Villegats, Eure

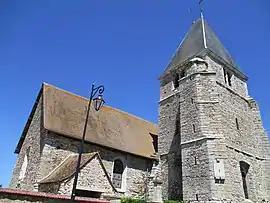
The church in Villegats

Villegats is a commune in the Eure department in Normandy in northern France.